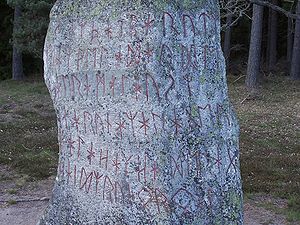
Runemagi / Praksis
Nærbillede af runeinskriptionen på Björketorp runestenen, Blekinge (6. el. 7. århundrede). Her optræder ordet rune flere gange, tilsyneladende med flere betydninger.
Runemagi betegner forestillinger om en religiøs eller magisk betydning af runetegnene. Fra den middelalderlige islandske litteratur ved vi, at runerne blev associeret med hellig viden, og at de blev opfattet som en guddommelig gave. At skrifttegnene også havde en ikke-kommunikativ betydning underbygges også at, at ordet ’rune’ betød i sig selv ’hemmelighed’, i lighed med de mange bevarede runerækker.